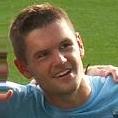
Age: 19